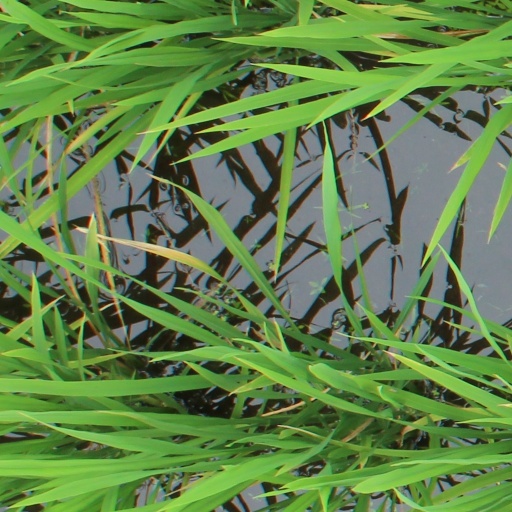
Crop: rice